Phillip Bonosky

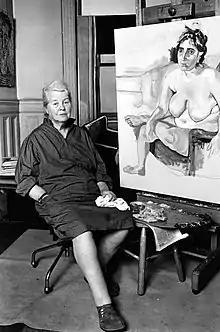
Alice Neel (here, 1973) was a lifelong friend of Bonosky's

In 1948, Bonosky began a lifelong friendship with the painter Alice Neel, detailed in the 2007 documentary film "Alice Neel" and in the Neel biography "Alice Neel: The Art of Not Sitting Pretty" by Phoebe Hoban. Hoban describes the first meeting between Bonosky and Neel: "Bonosky first met Neel at the offices of "Masses & Mainstream," where he was an editor (as was Mike Gold). Neel asked him to sit for a portrait, and in early March 1948, he came up to her apartment every afternoon for a week, posing between one and four." Bonosky later organized an exhibition of Neel's paintings in Moscow.